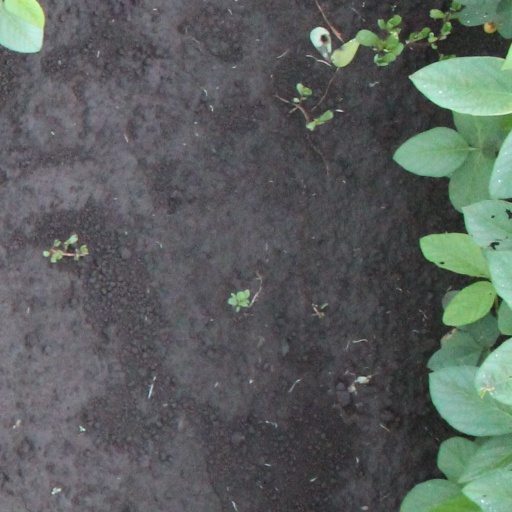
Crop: soybean